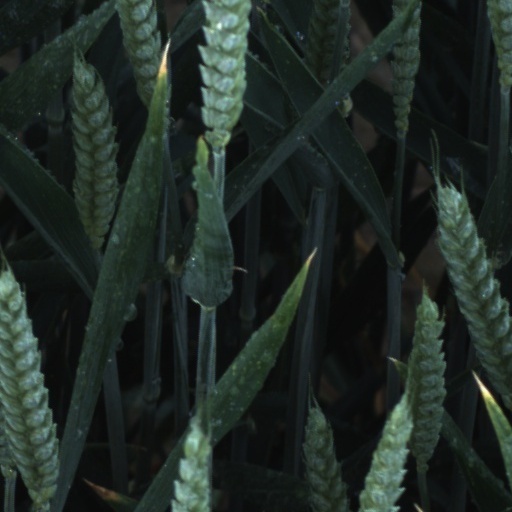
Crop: wheat